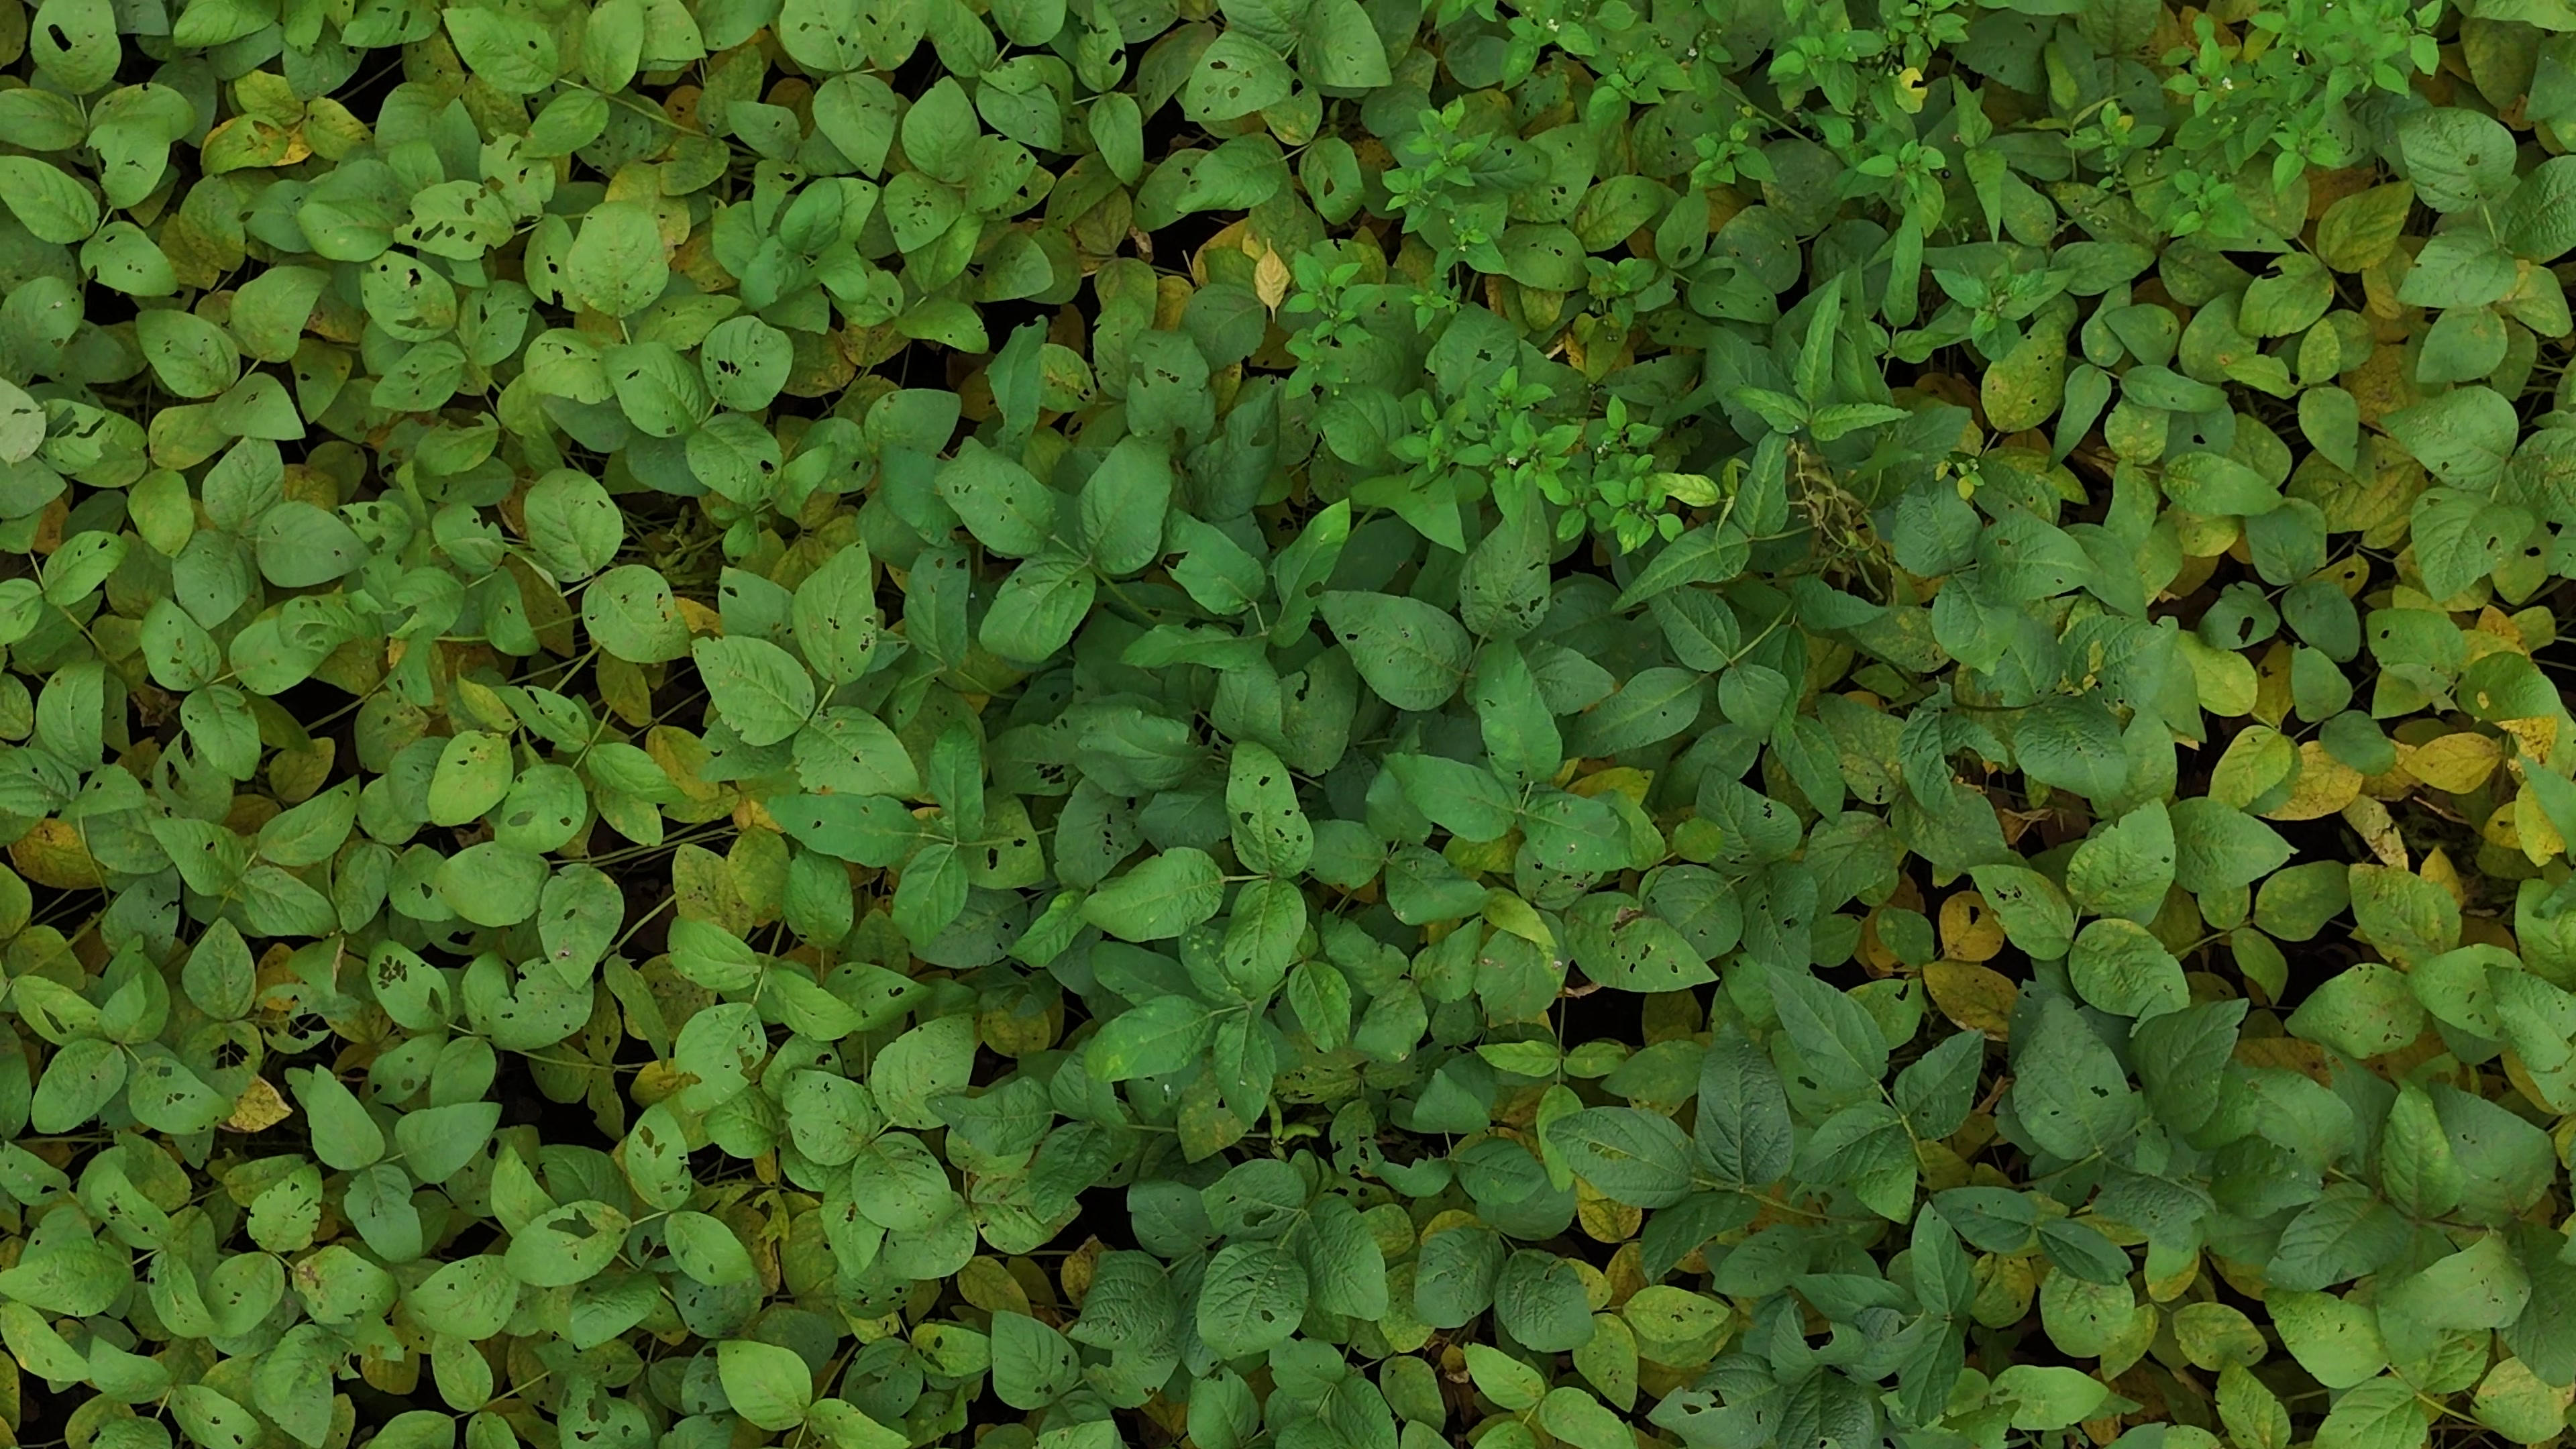
Label: Mosaic